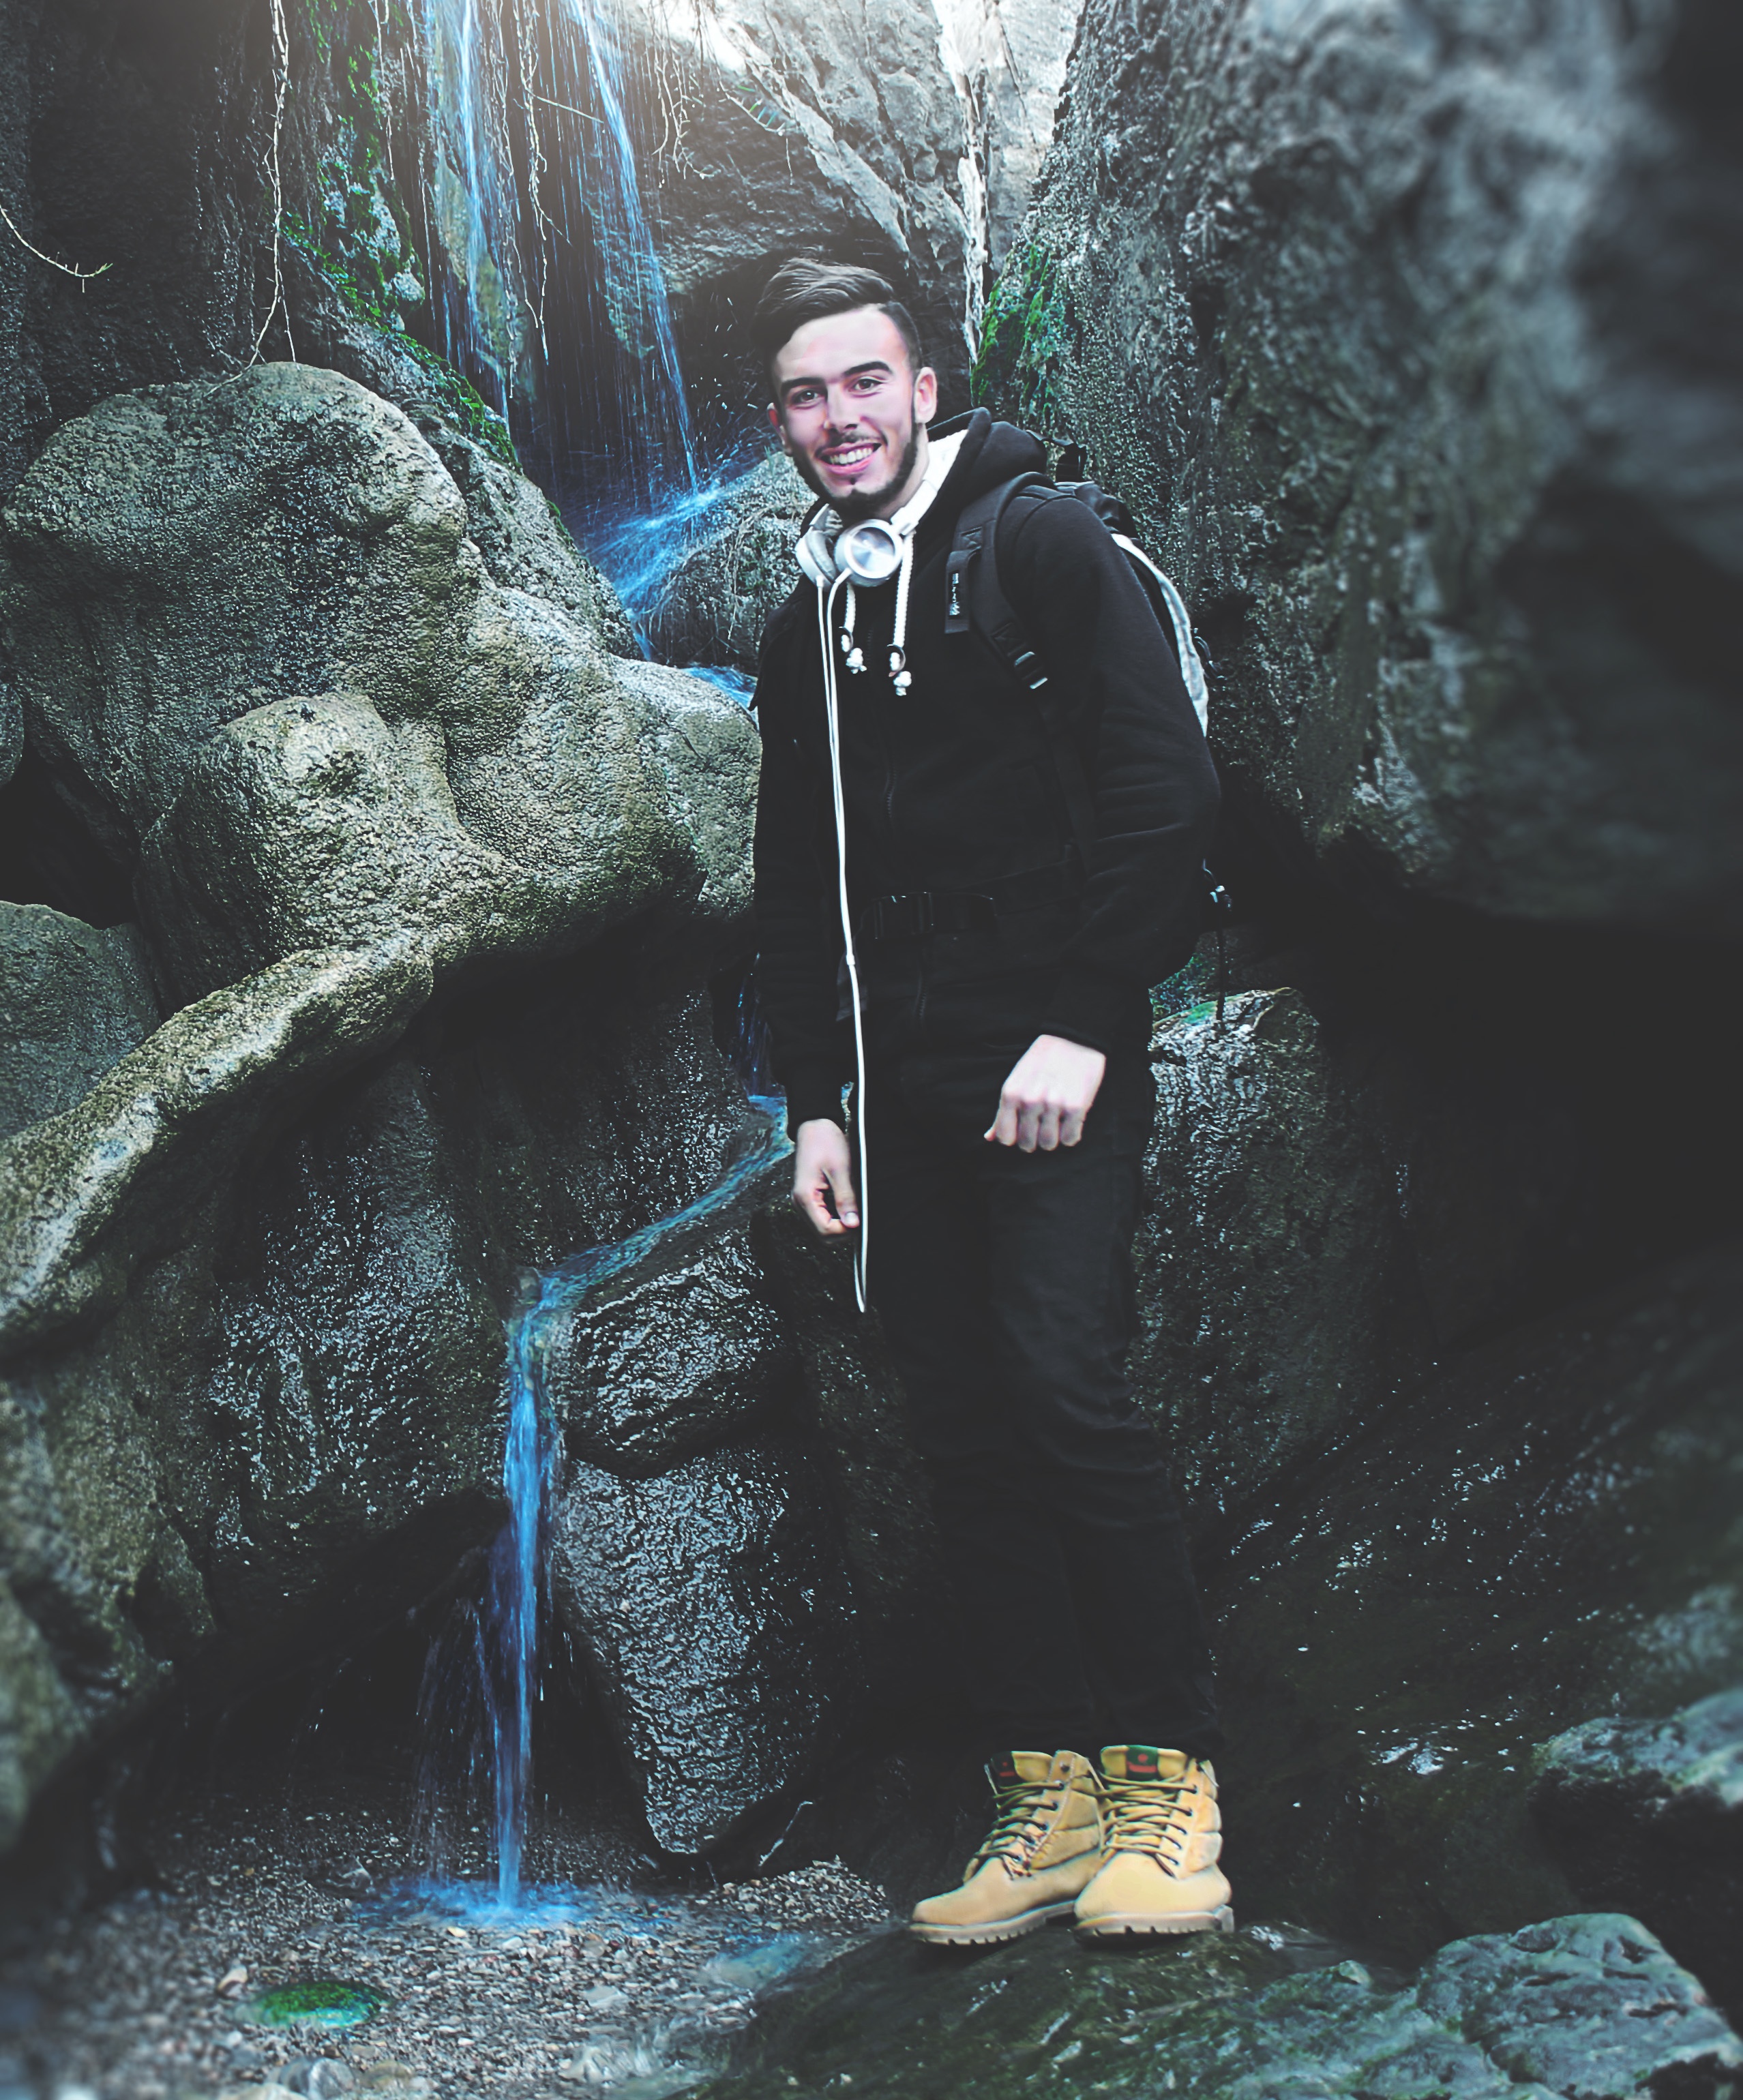
adventure